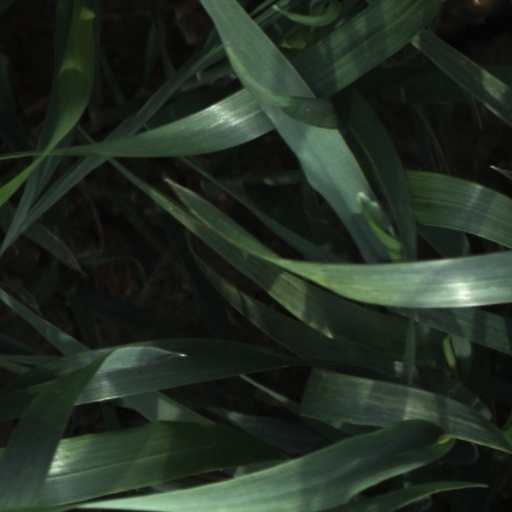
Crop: wheat